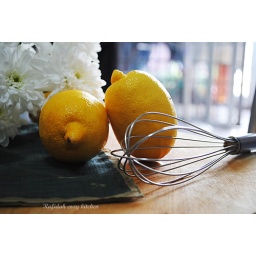
White daisy and lemon i bought from the market near my house.